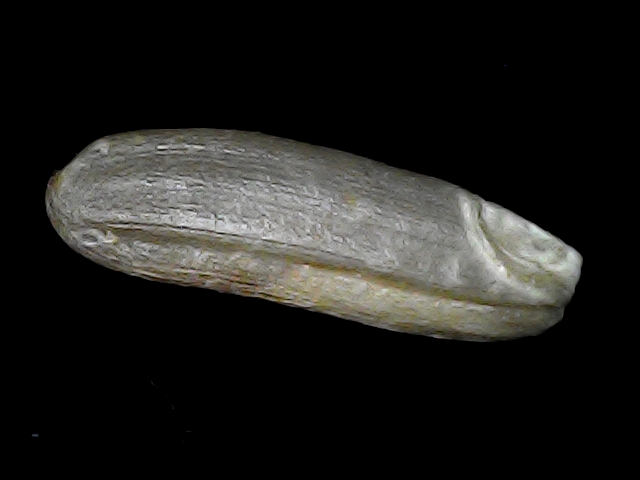
Rice variety: BD75